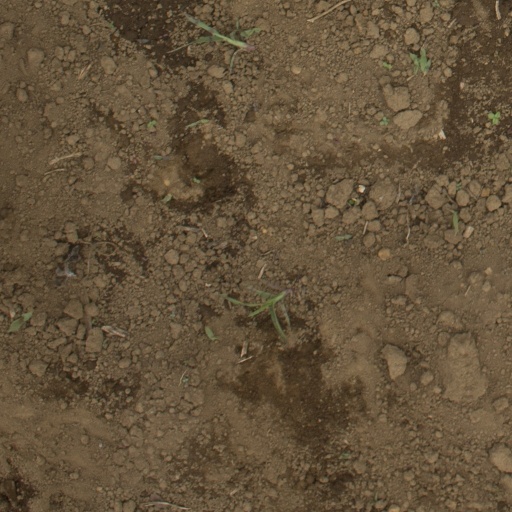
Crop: Jerusalem artichoke